The Legend of Zelda: Link's Awakening (2019 video game)

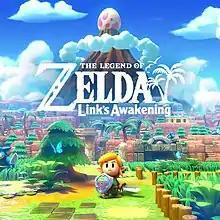
Icon artwork, featuring Link on Koholint Island

The Legend of Zelda: Link's Awakening is a 2019 action-adventure game developed by Grezzo and published by Nintendo for the Nintendo Switch. "Link's Awakening" is a remake of of the same name for the Game Boy. It retains the original's top-down perspective and gameplay, along with elements from the 1998 re-release "Link's Awakening DX".